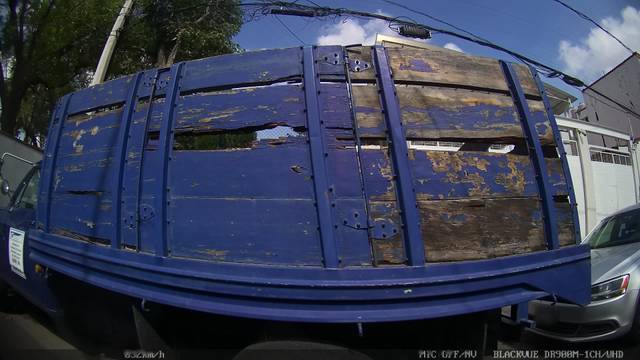
Region: Mexico
Coordinates: 19.365, -99.147